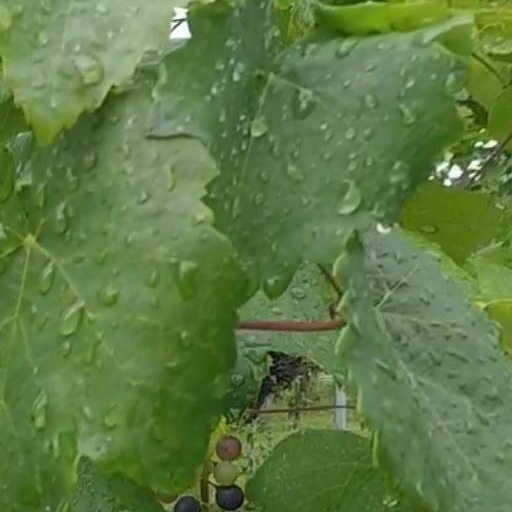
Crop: grape